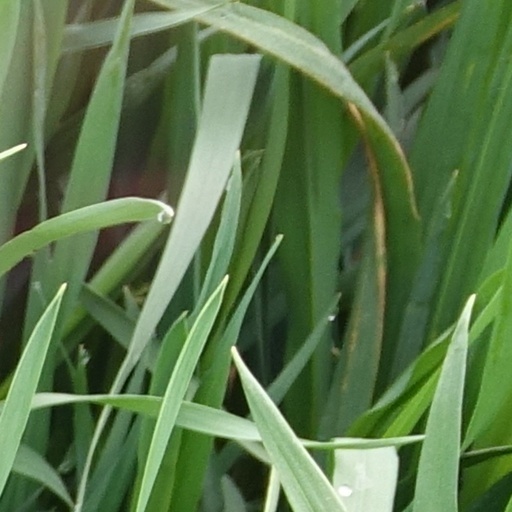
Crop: wheat